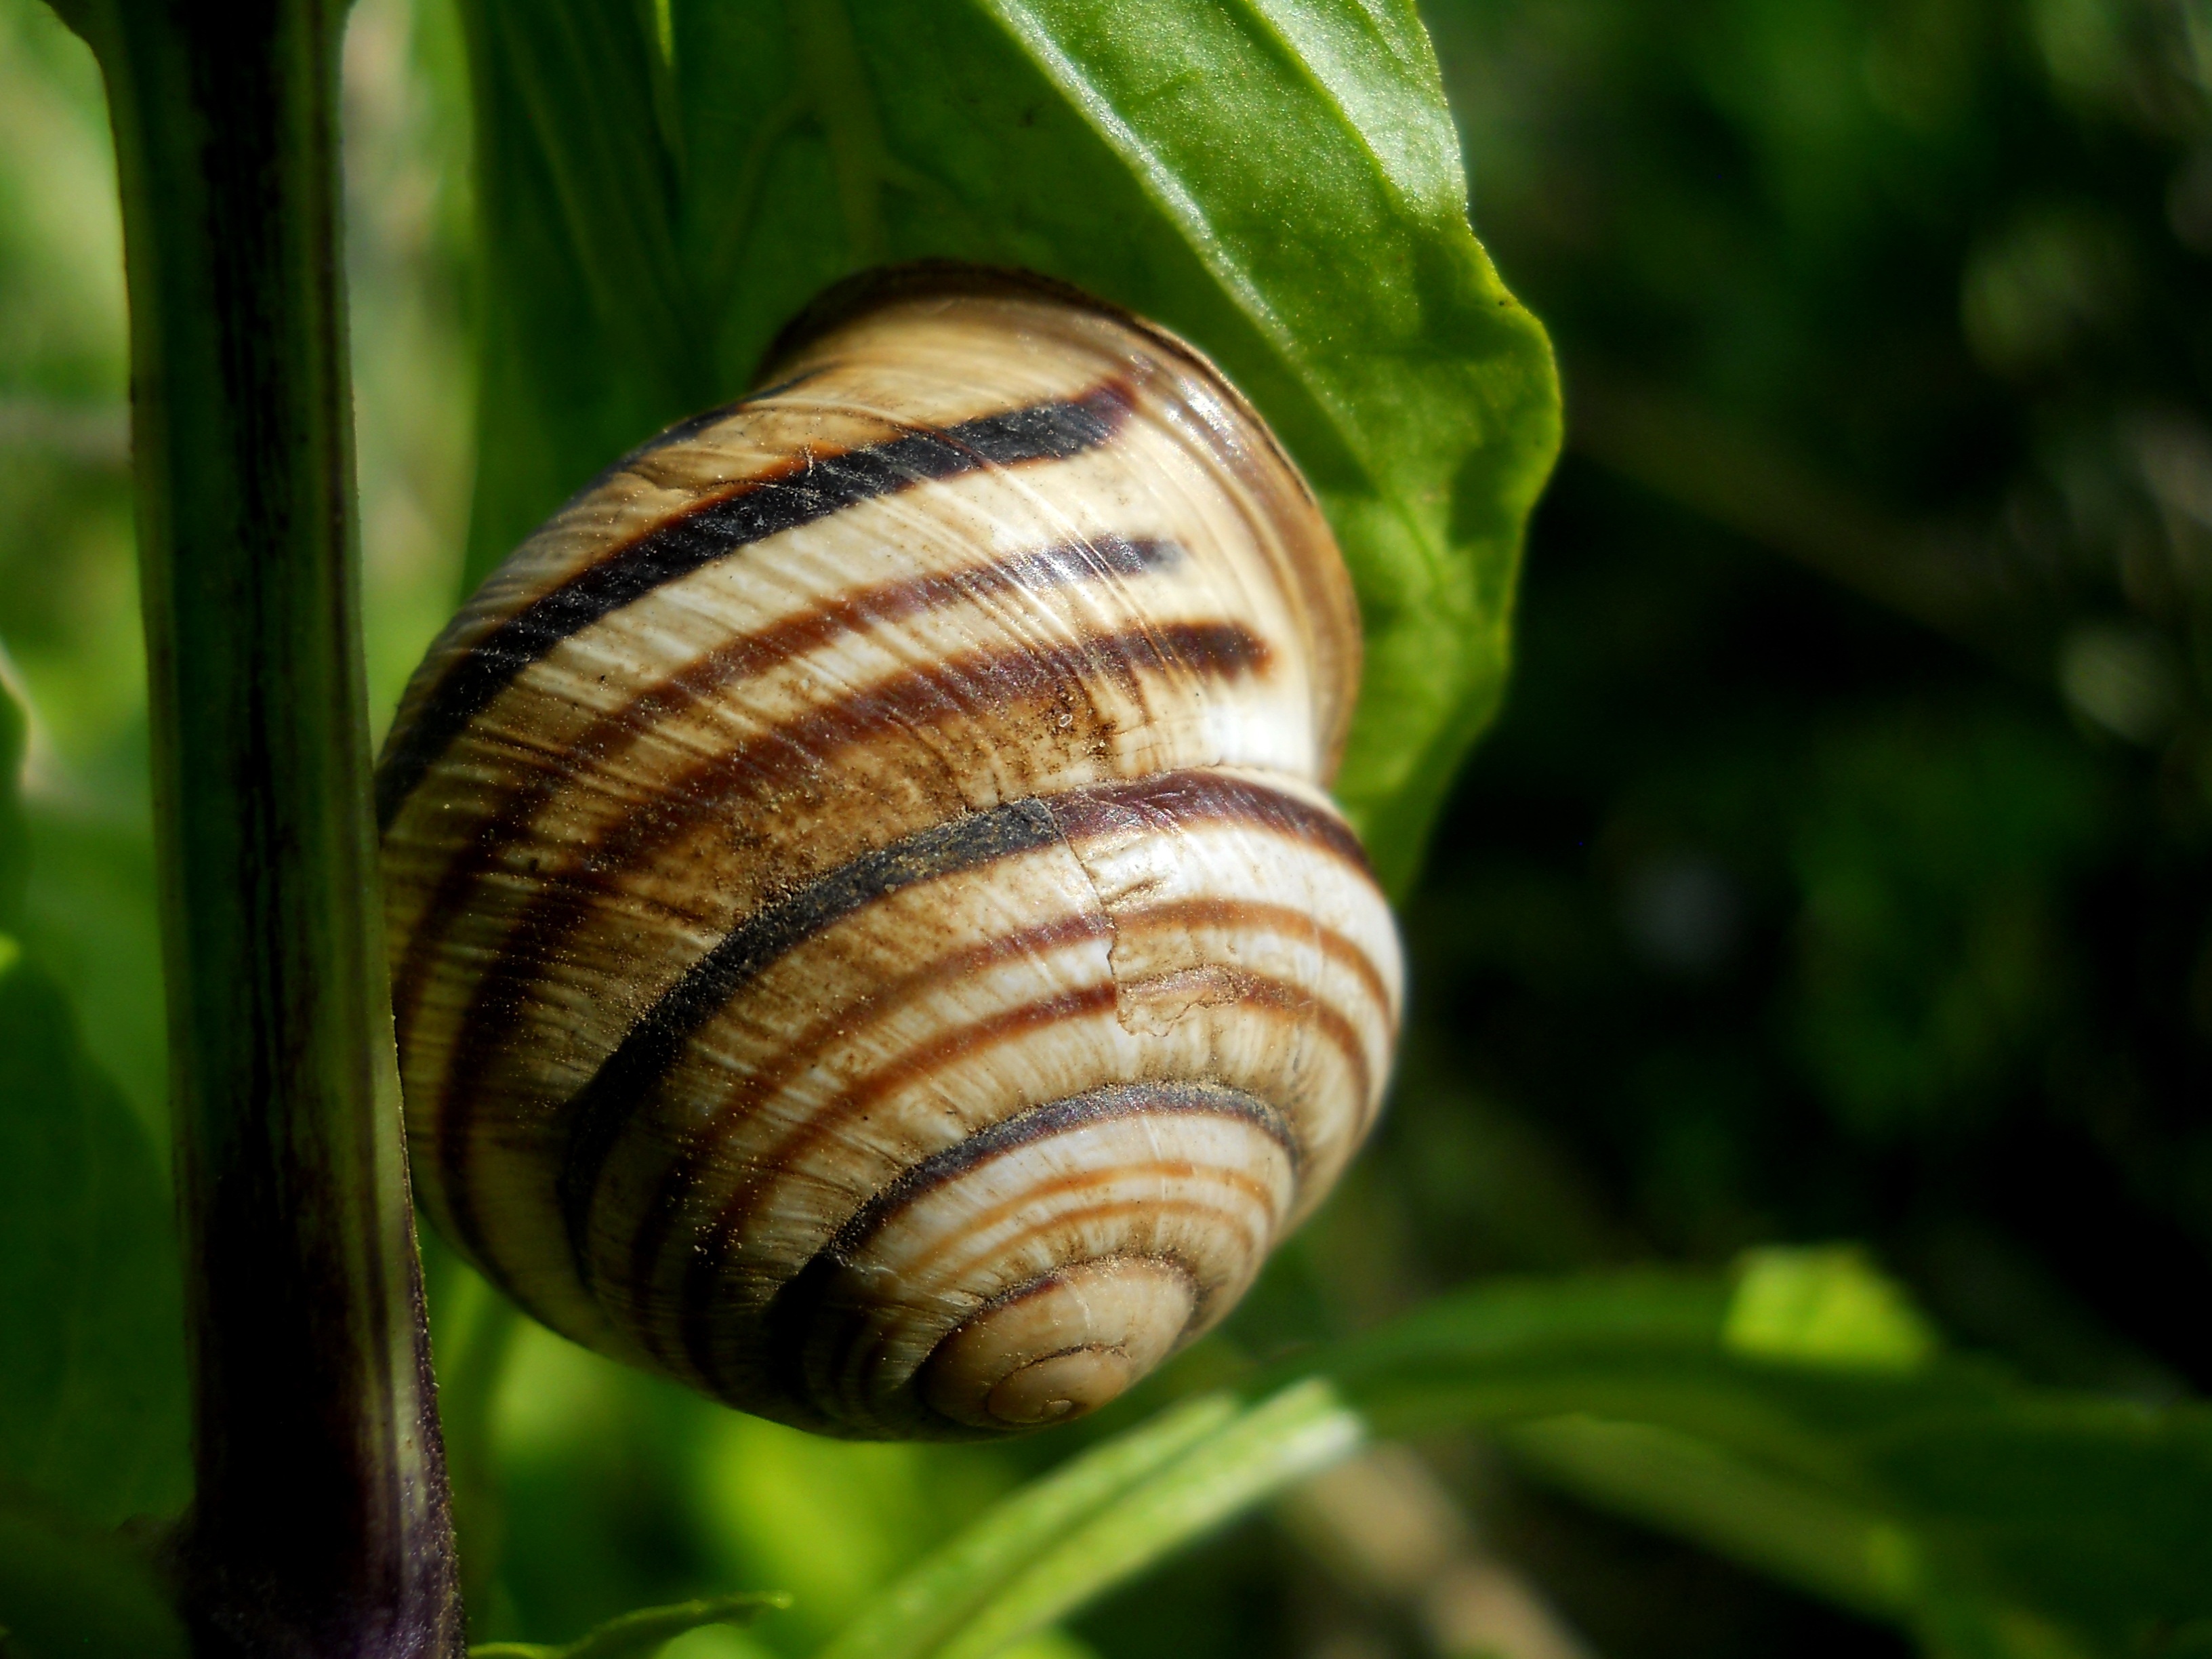
nature, light, white, leaf, flower, summer, green, garden, fauna, shell, invertebrate, flowers, close up, sleep, snail, bee, detail, escargot, molluscs, schnecken, macro photography, sea snail, plant stem, snails and slugs